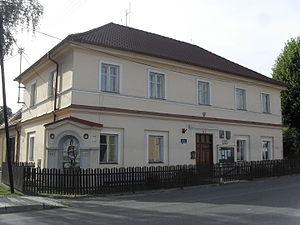
Oselce est une commune du district de Plzeň-Sud, dans la région de Plzeň, en République tchèque. Sa population s'élevait à 356 habitants en 2018.